Factor T

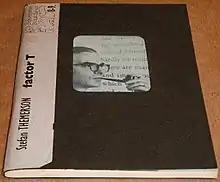
First edition (publ. Gaberbocchus Press)

Factor T is a book first published in 1956 by the Polish writer, philosopher, filmmaker, composer, and poet Stefan Themerson. It was originally written as a letter to Bertrand Russell.